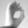
ASL letter: O